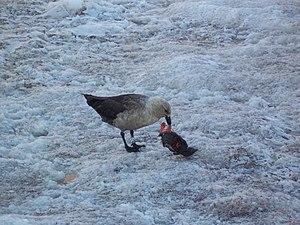
Skua se nourrissant d'une carcasse de poussin manchot Adélie. Photo prise à coté de la base Française Dumont d'Urville en Antarctique.
Le Manchot Adélie est une espèce d'oiseaux Sphenisciformes vivant en Antarctique. C'est une des trois espèces du genre Pygoscelis et une des rares espèces de manchots à avoir un plumage de queue saillant, ce qui lui a valu le surnom de « manchot à longue queue ».